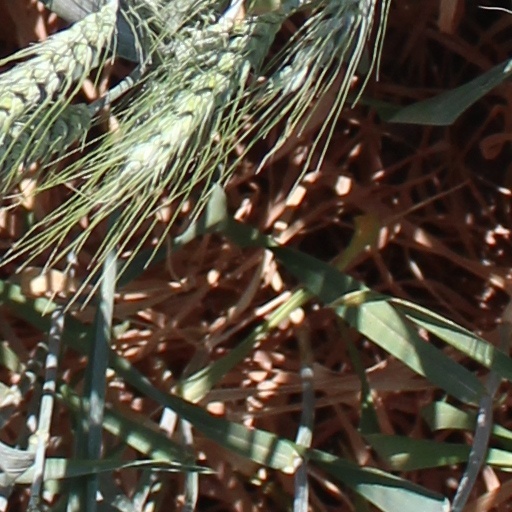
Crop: wheat